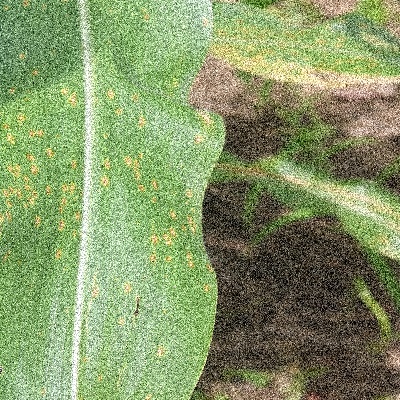
Label: Corn_(Maize)___Leaf_Spot